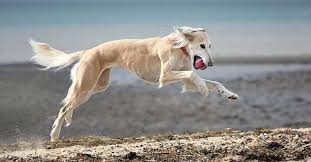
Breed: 206-n000051-Saluki